Robert E. Wood

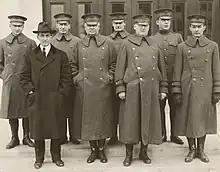
Major General George W. Goethals and members of his staff, December 7, 1918. Front row, left to right: Gerard Swope, Major General George W. Goethals, Brigadier General Herbert Lord, Brigadier General William H. Rose. Back row, left to right: Edwin W. Fullam, Brigadier General Frank T. Hines, Brigadier General Robert E. Wood, Colonel F. B. Wells.

In 1917, on the eve of America's entry into the First World War, Wood returned to the Army as an Infantry Lieutenant Colonel. He served in Europe with the 42nd (Rainbow) Division and was promoted to colonel. Later in the war Wood would serve as transportation director for the entire American Expeditionary Forces (AEF) in France. Towards the end of the war, he was promoted to brigadier general and made acting Quartermaster General of the Army. In June 1916, prior to America's entry into the war, Wood's brother, Captain Stanley Wood, was killed in action while serving as a volunteer in the Canadian Army.